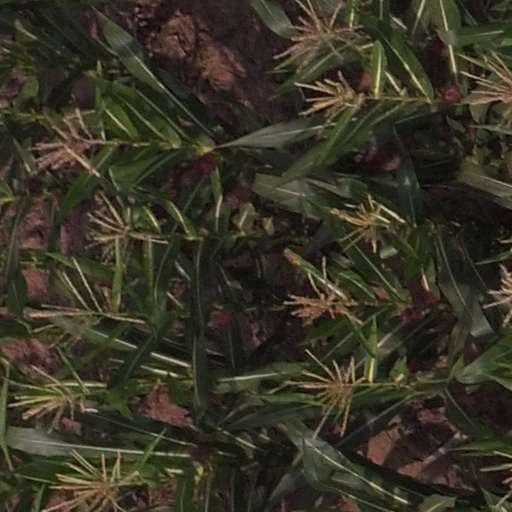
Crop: maize; corn